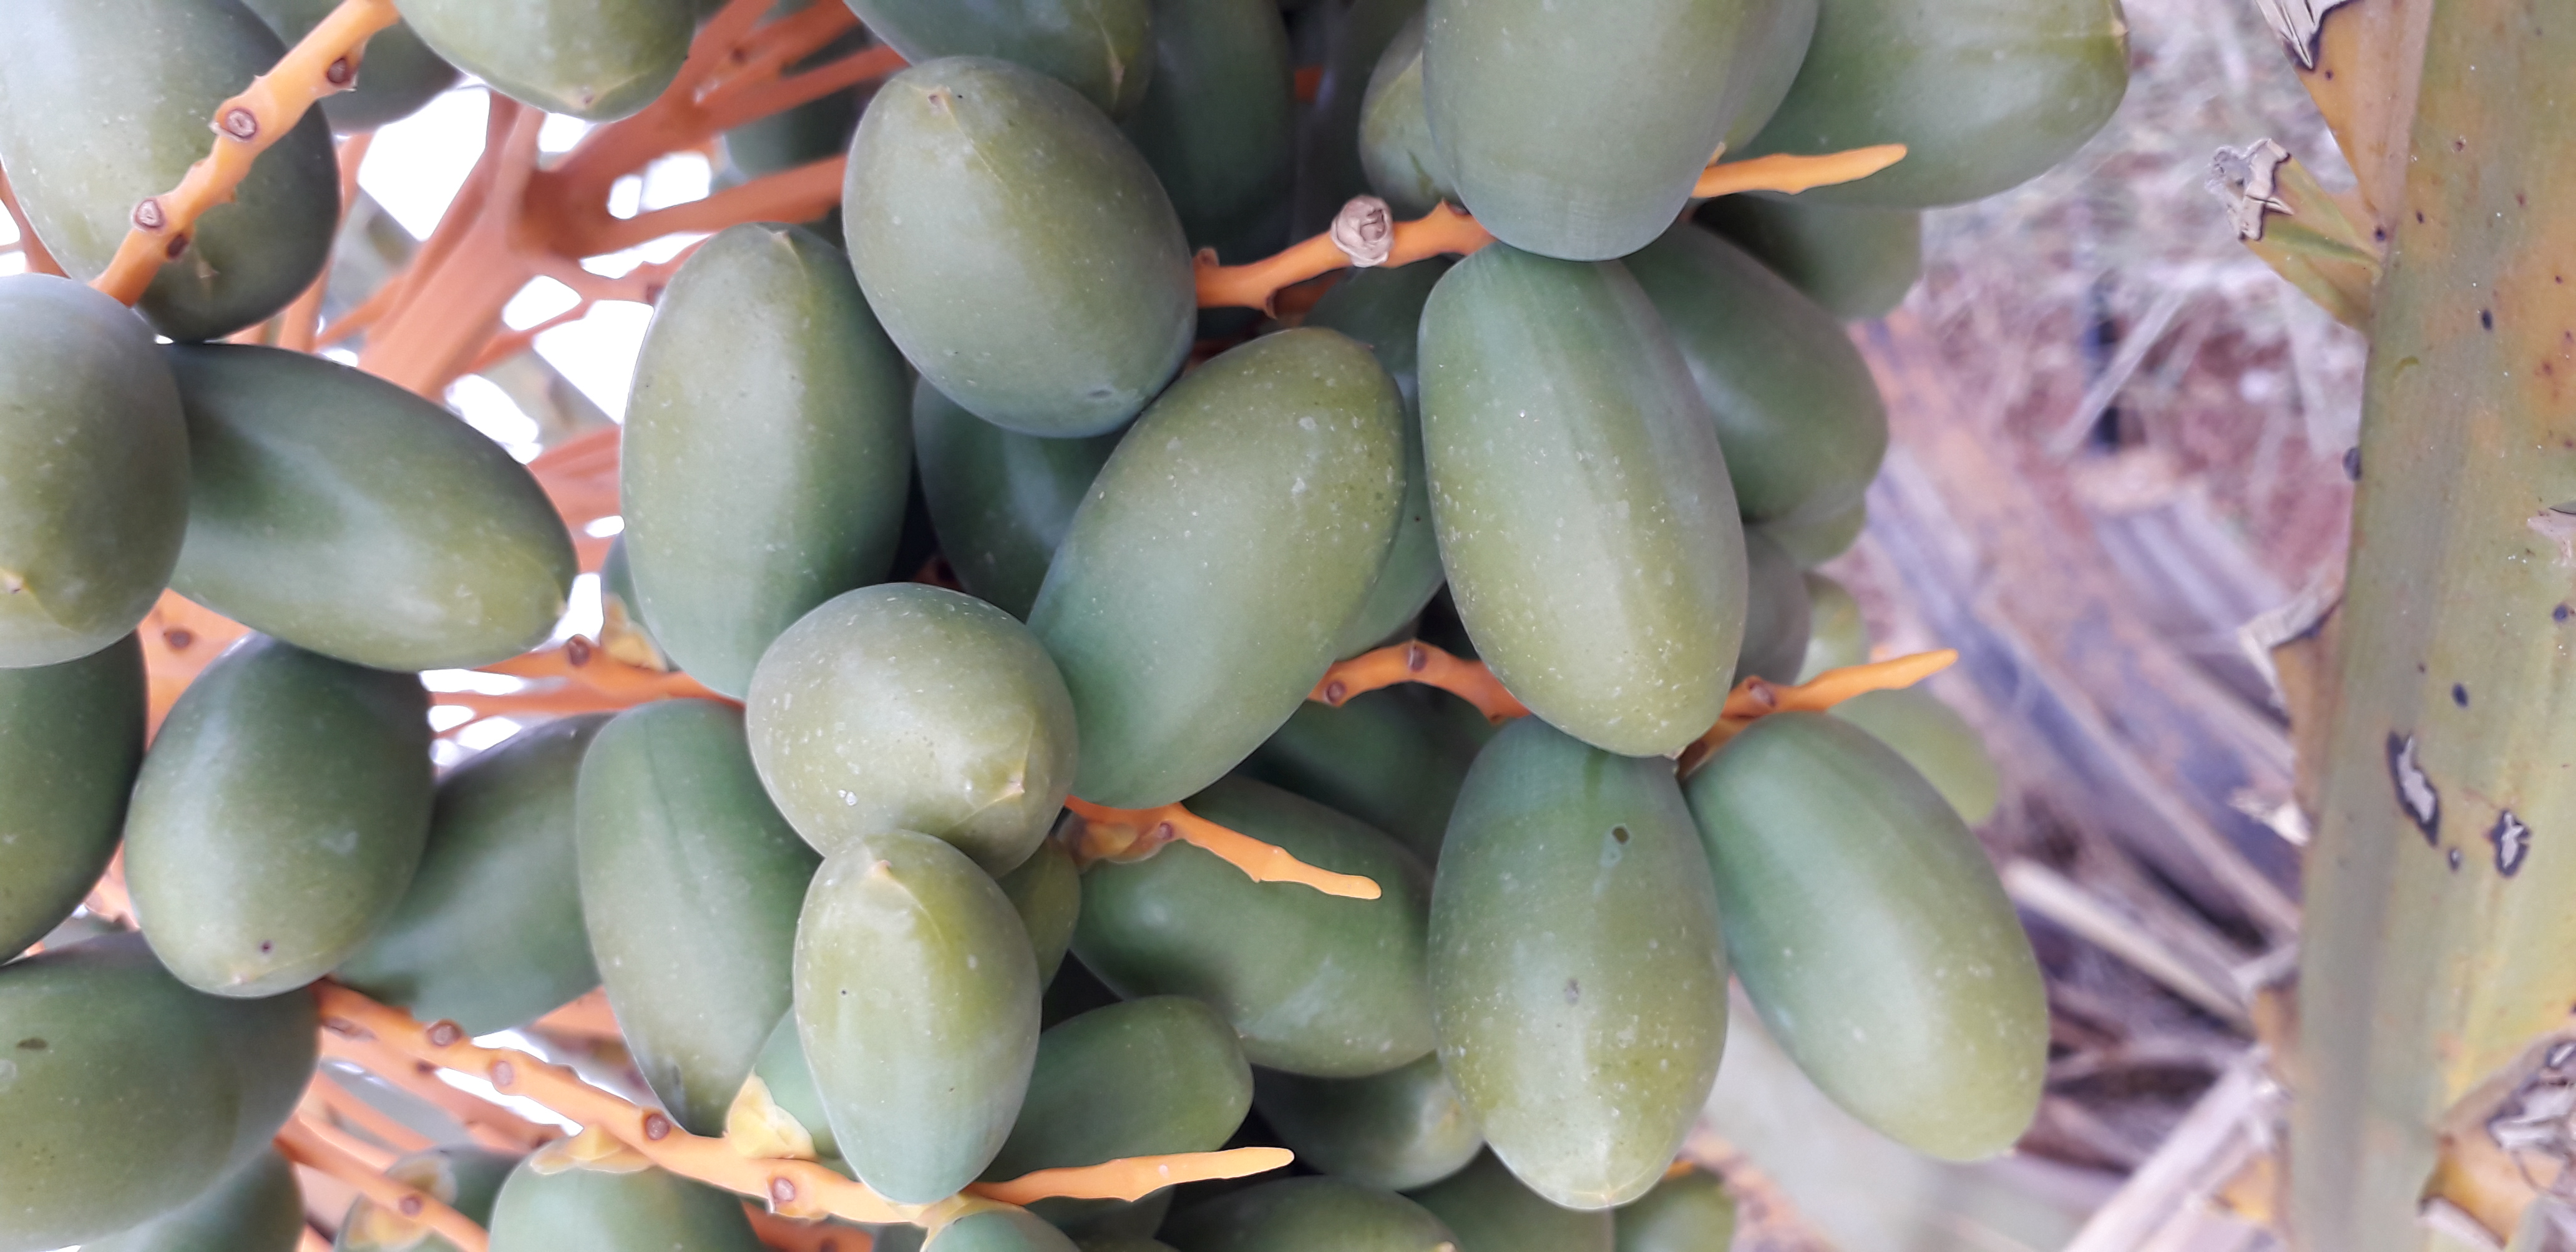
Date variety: kholt